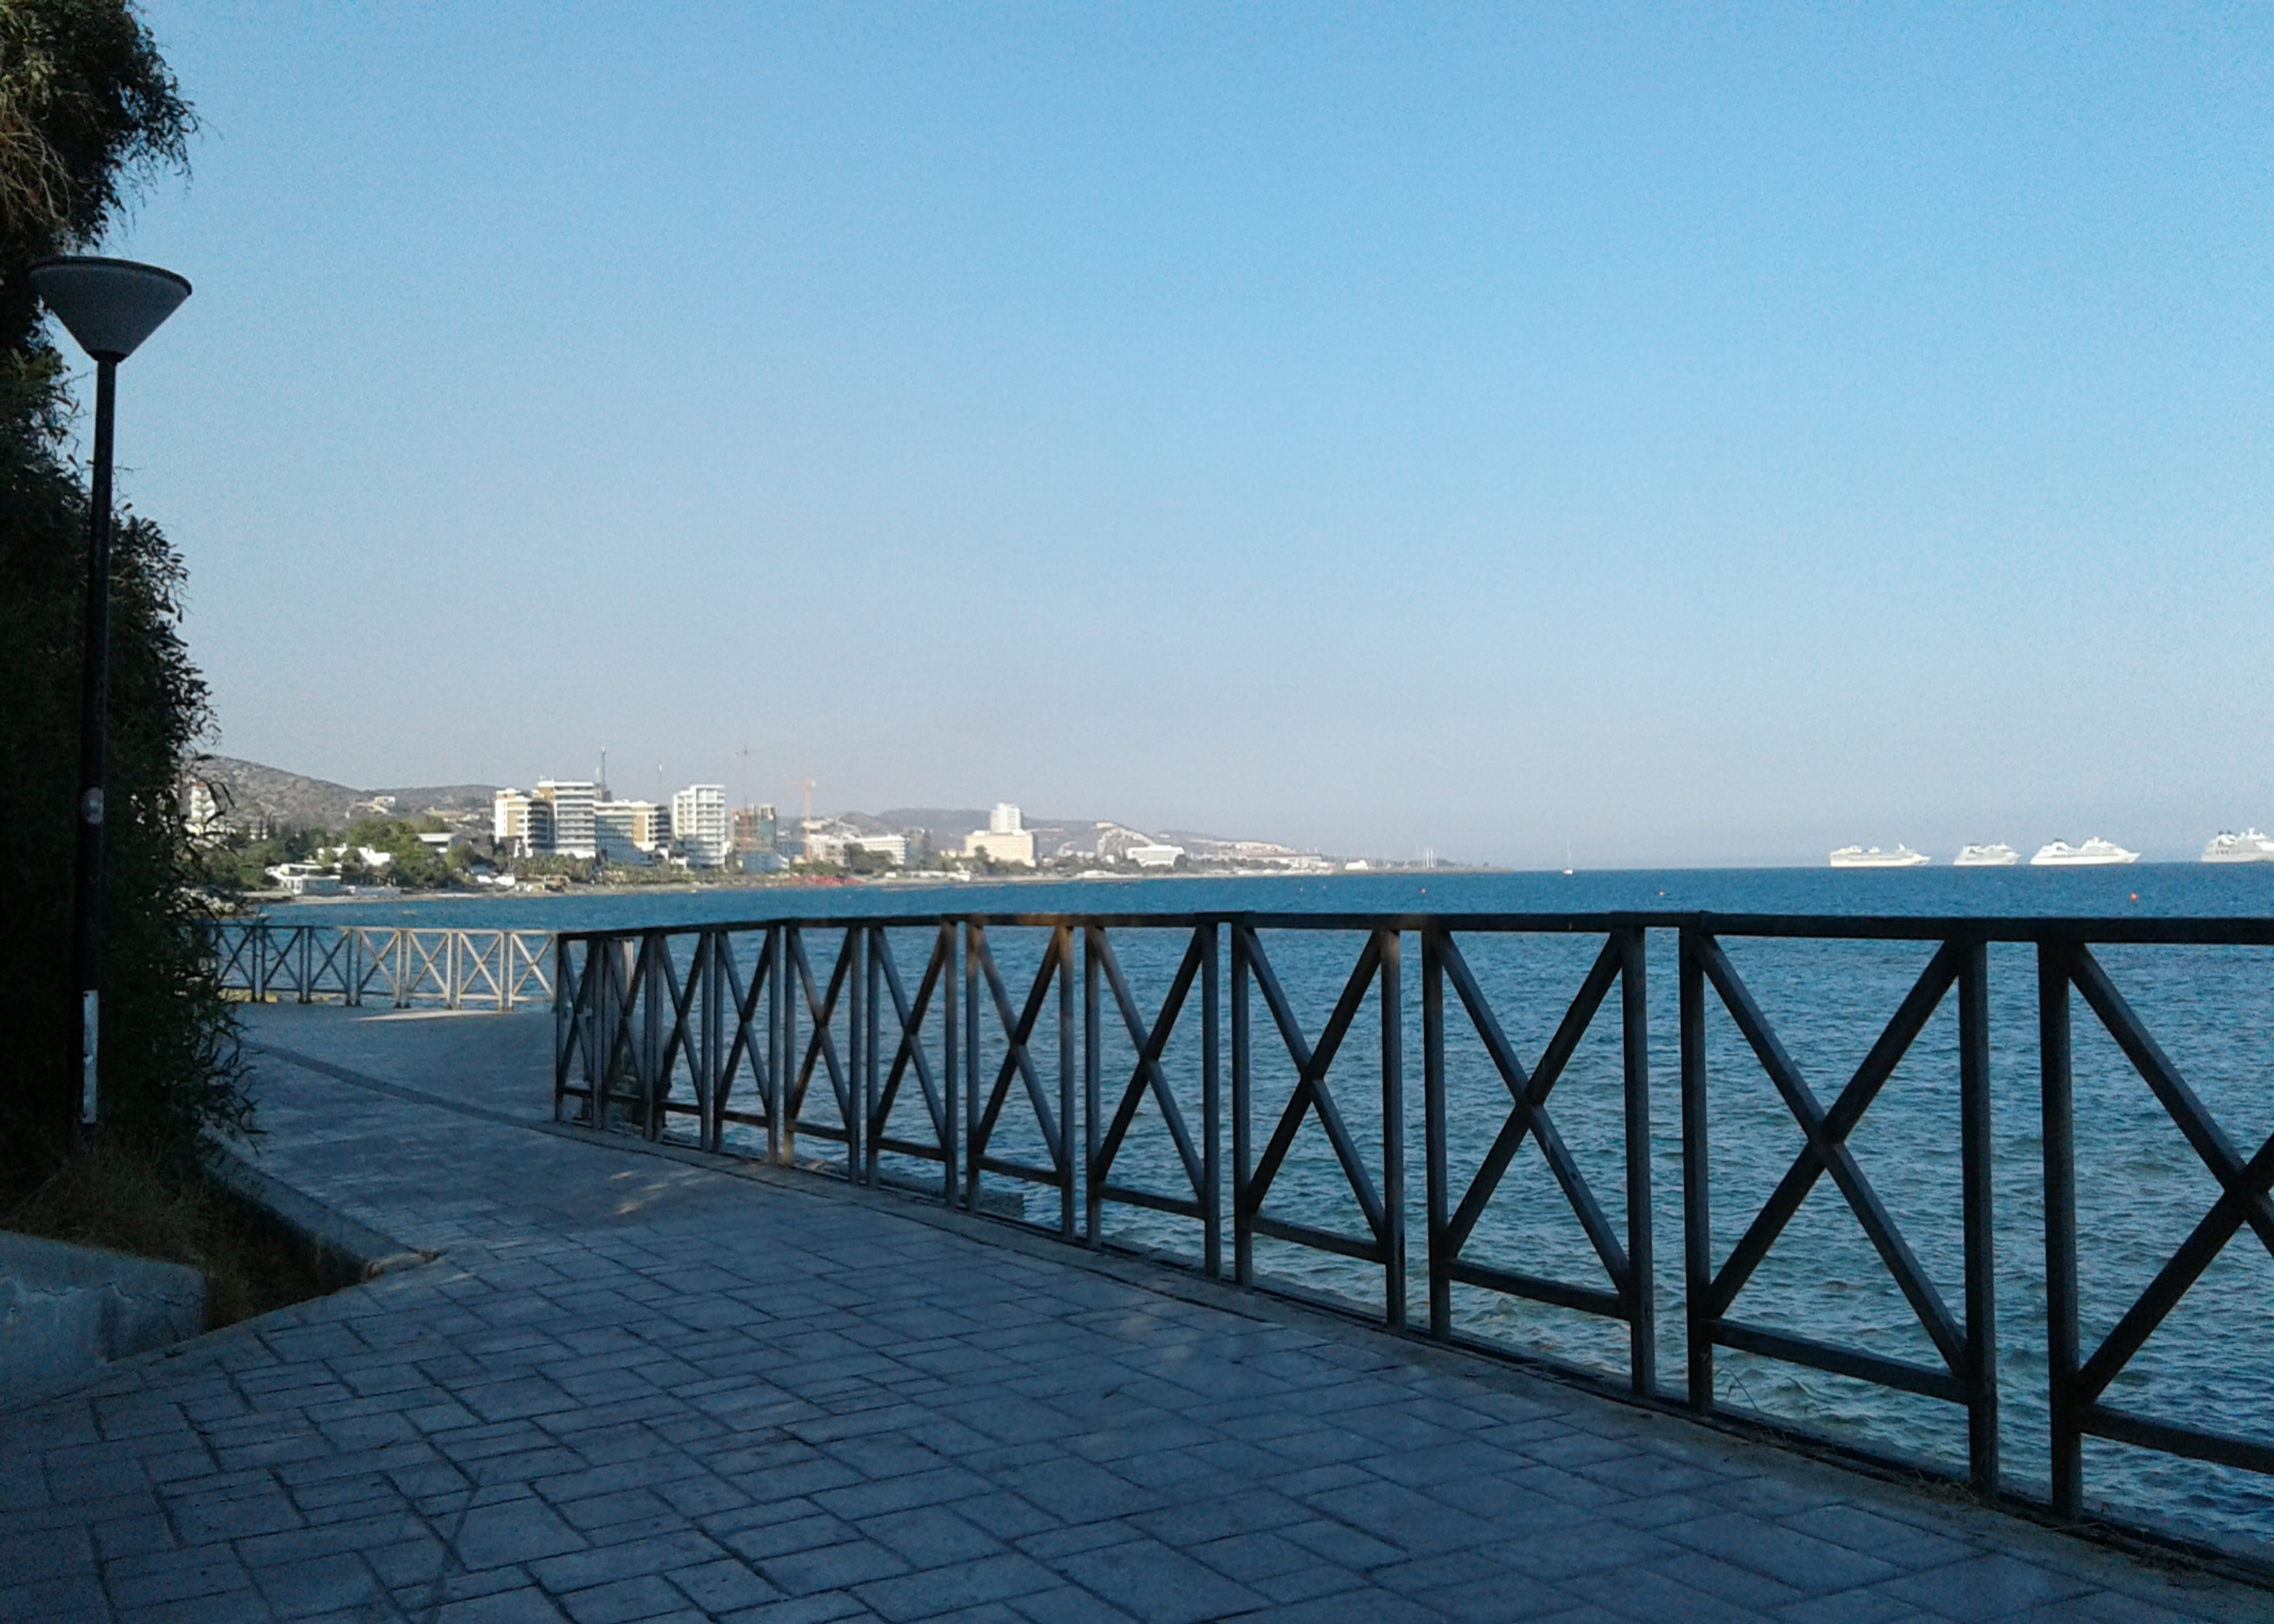
sky, sea, water, ramps, jetty, rocks, within walking, fence, building, tree, horizon, palm tree, walkway, shore, boardwalk, bridge, metal, handrail, city, ocean, guard rail, dock, nonbuilding structure, coast, street light, fixed link, lake, arecales, wood, baluster, pier, evening, reservoir